LeBer-LeMoyne House

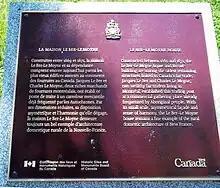
Commemorative plaque.

In the 1940s the mayor of Lachine, Anatole Carignan, recognized the Le Ber-Le Moyne House's historical value and believed the municipality should acquire it for the benefit of the community. When the house came up for sale in 1946, the City of Lachine purchased it for $25,000. Carignan decided to turn the old house into a history museum. The Manoir Lachine officially opened its doors to the public on June 24, 1948.